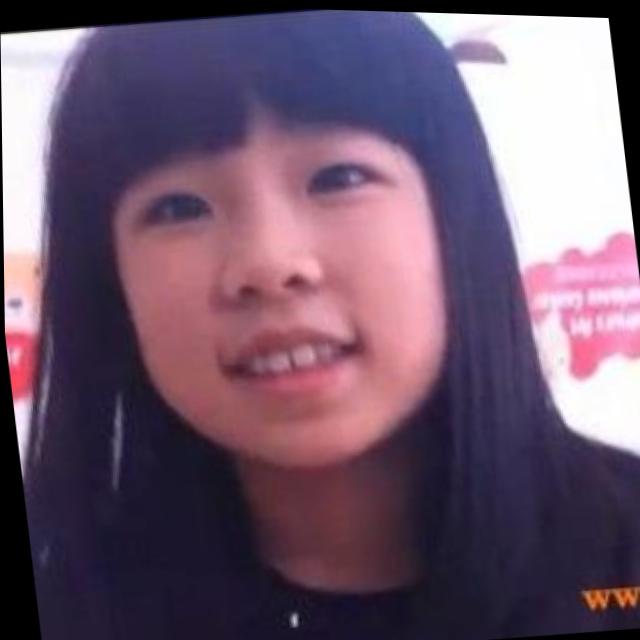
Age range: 0-12